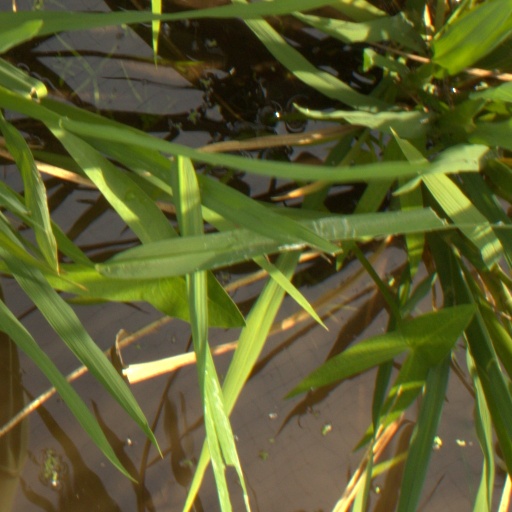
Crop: rice